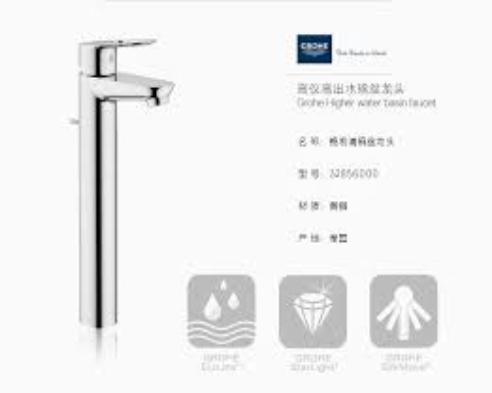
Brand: grohe
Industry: Necessities